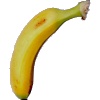
Label: banana_lady_finger